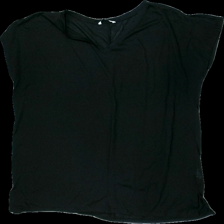
View: front
Type: T-shirt
Category: Ladies
Brand: Ellos
Colors: Black
Material: 100% polyester
Cut: Regular
Size: 46
Season: All
Damage location: middle center
Damage 2 location: bottom center
Damage 3 location: bottom left
Price range: <50
Recommended usage: Export
Description: svart t-shirt, nopprig